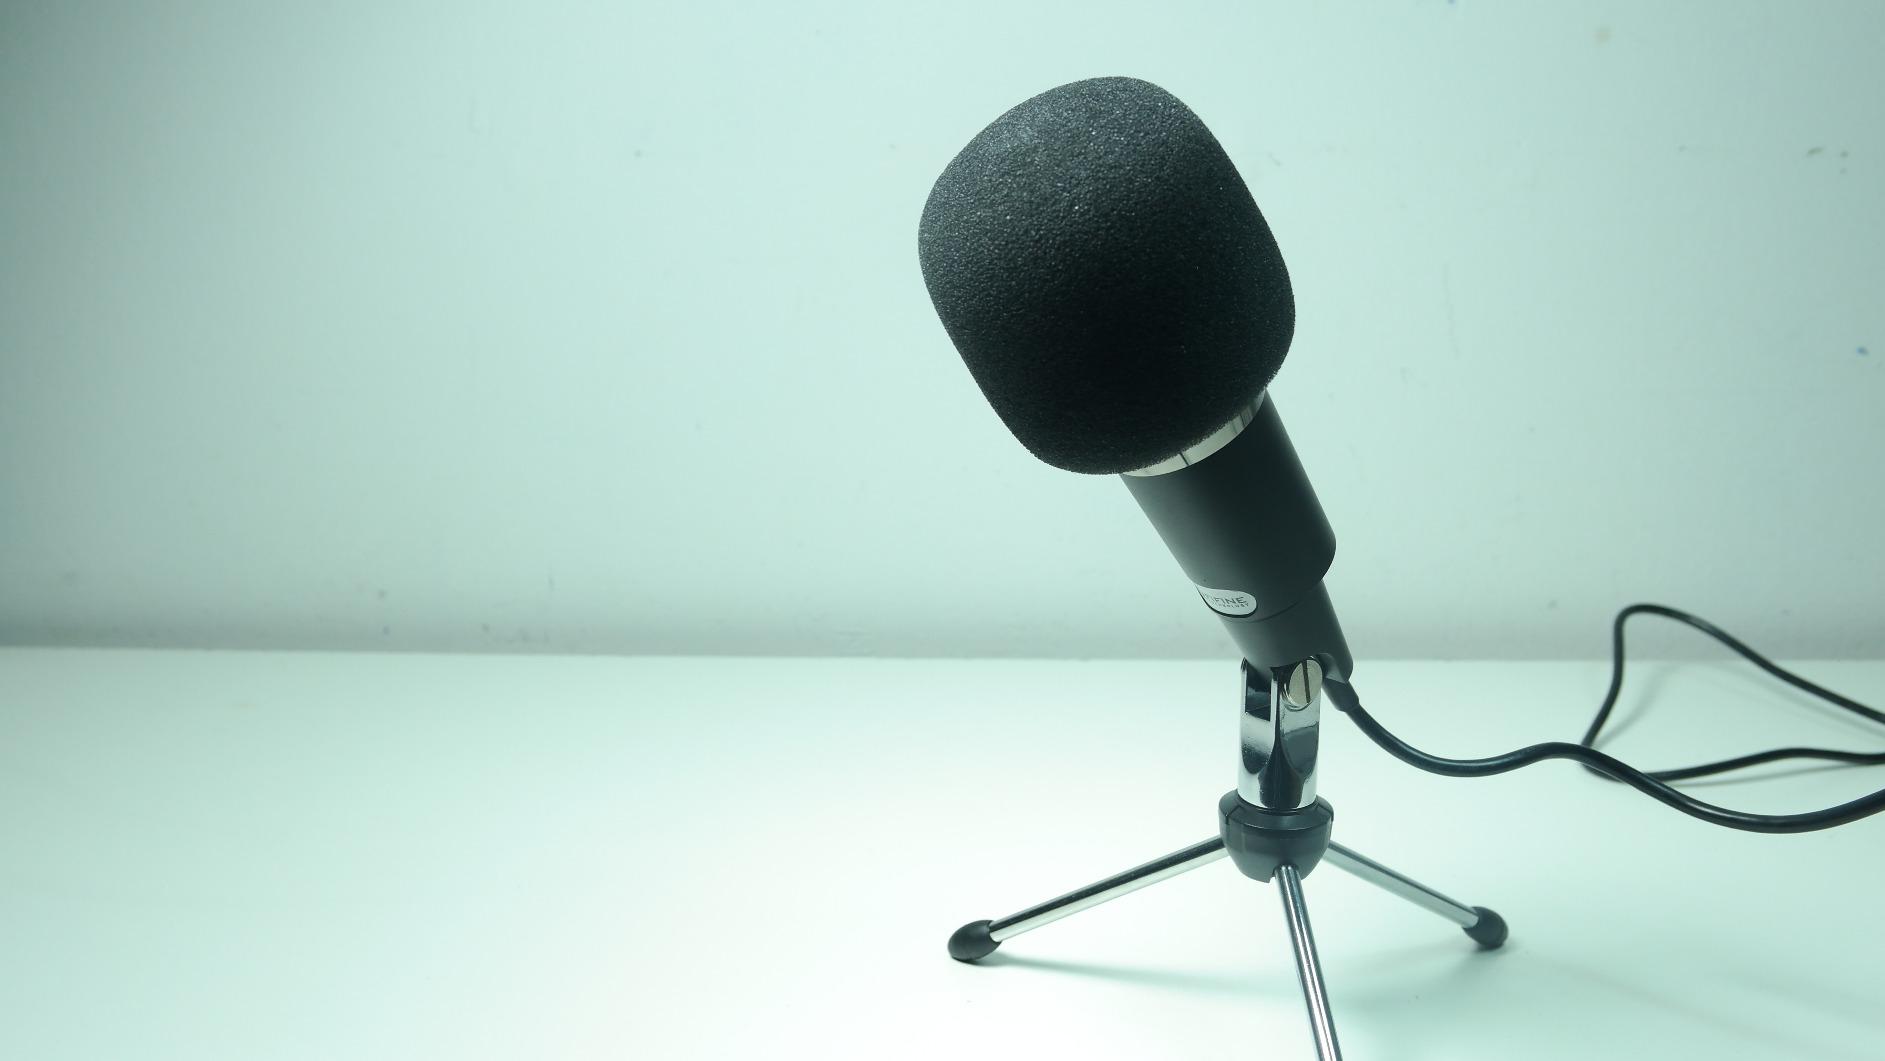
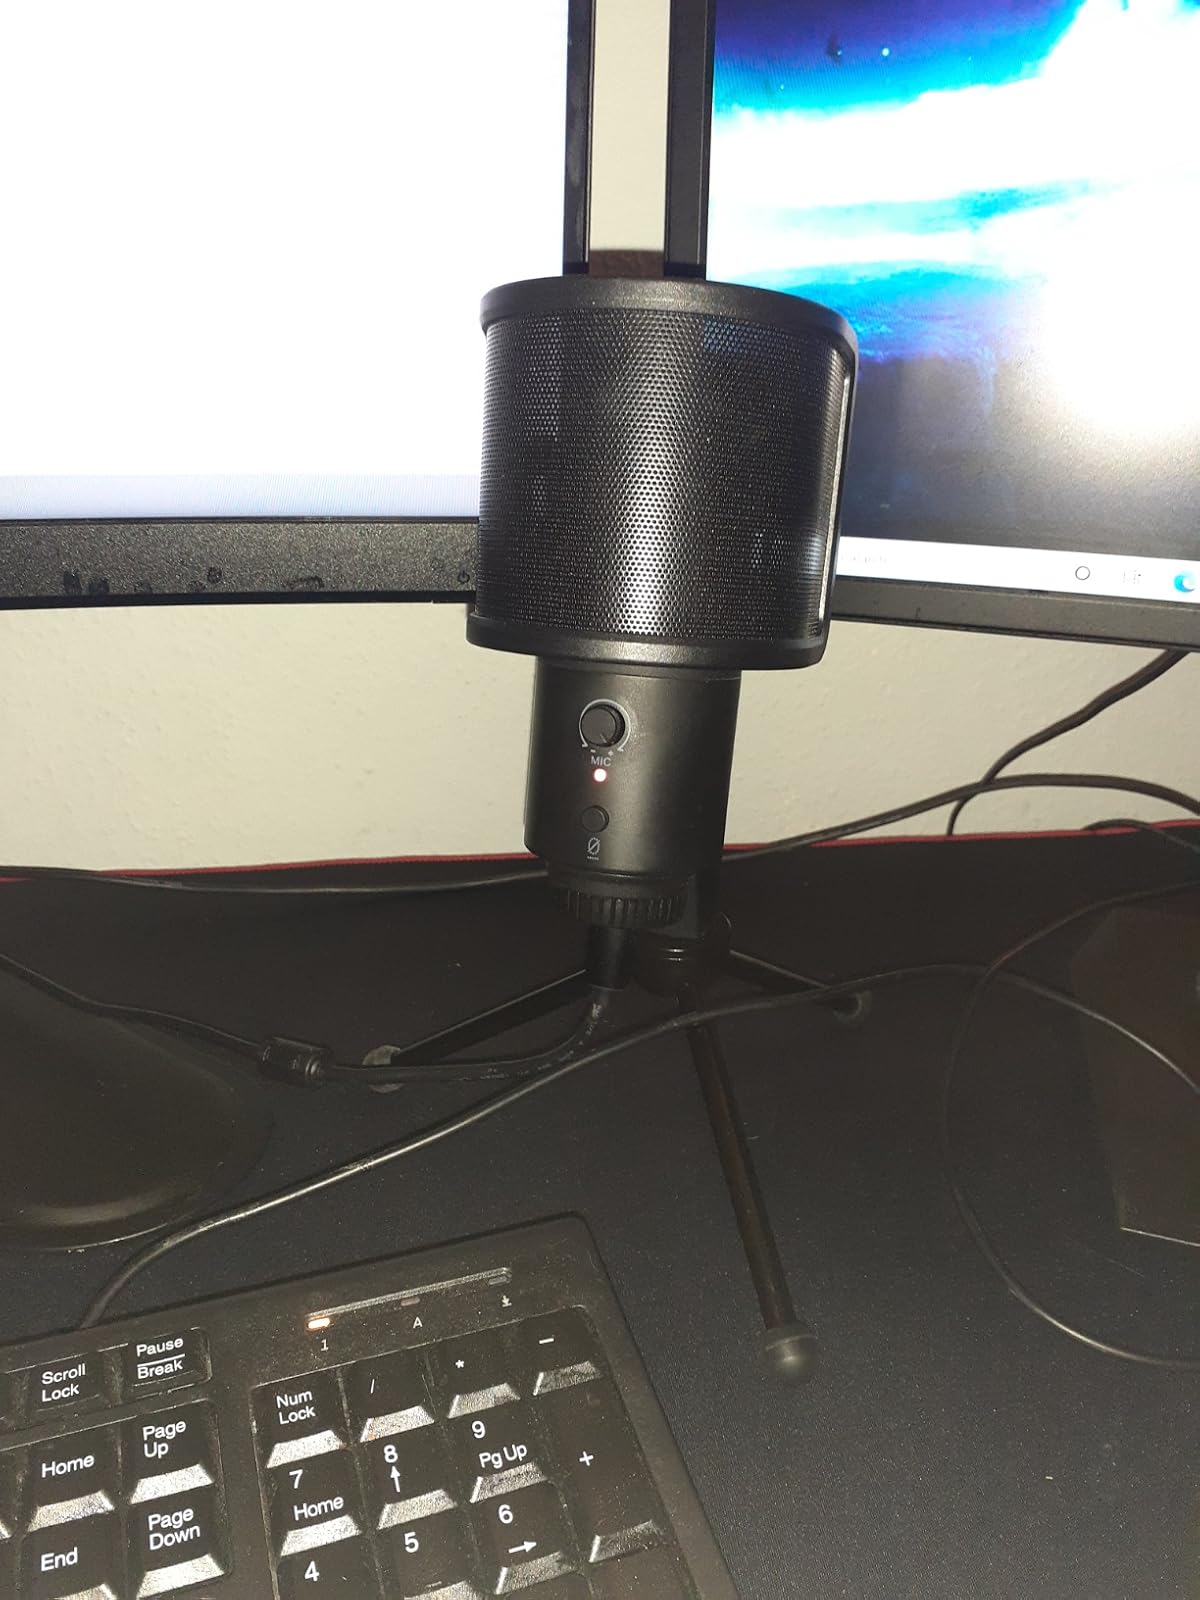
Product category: microphone
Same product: no